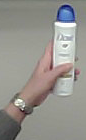
Product: dove_spray